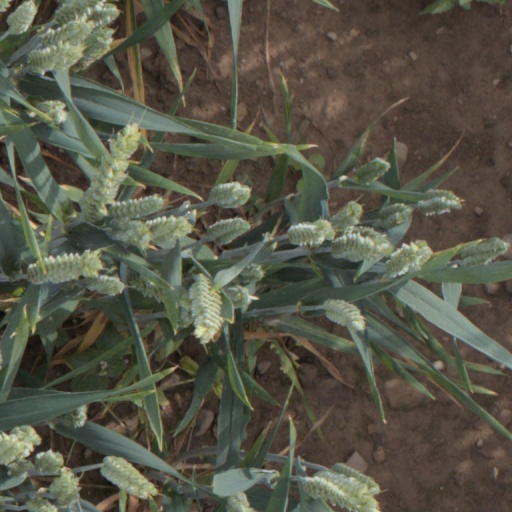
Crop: wheat